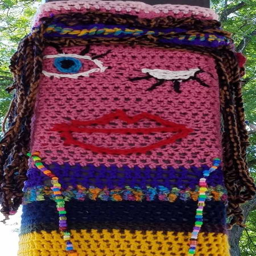
residents years agoyarn bombed the covered walkway .